Trams in Innsbruck

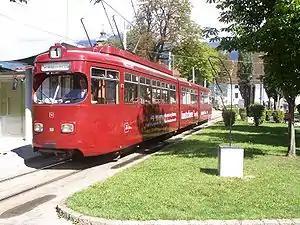

By 1980, the launch of the city's Transport concept (Verkehrskonzept) signaled a realisation that oil prices could not be expected to return to 1960s levels: trams were no longer so readily to be written off as yesterday's solutions. There was talk of a new line for the Olympic Village and another for the Reichenau quarter. There was also a plan for reinstating Line 4 which had been replaced by a bus service in 1976 in response to the widening of the Haller Street. To service this expansion new six- and eight-axle articulated tramcars were purchased from Bielefeld, and a large new tram depot would be built.